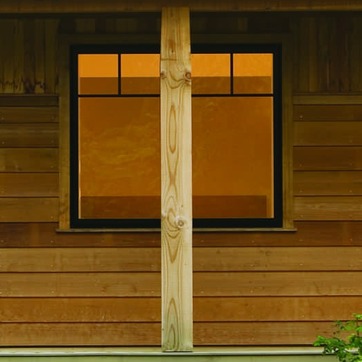
Material: wood